Greater London Council leadership of Ken Livingstone

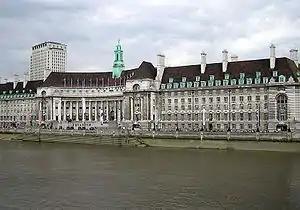
County Hall in Lambeth, then home of the Greater London Council.

Livingstone turned his attention to achieving a GLC Labour victory, exchanging his safe-seat in Hackney North and Stoke Newington for the marginal Inner London seat at Paddington; in May 1981 he won the seat by 2,397 votes. As he was supporting leftist candidates across London, Horace Cutler and the Conservatives learned of Livingstone's plans, proclaiming that a GLC Labour victory would lead to a takeover of London by "Marxists and extremists". The rightist press picked up the story, with the "Daily Express" using the headline of "Why We Must Stop These Red Wreckers", in which Cutler warned of a potential communist takeover of Britain. Such scaremongering was ineffective, and the GLC election on 6 May 1981 proved a victory for Labour, with McIntosh installed as Head of the GLC; within 24 hours he would be deposed by members of his own party, replaced by Livingstone.